Mensa (constellation)

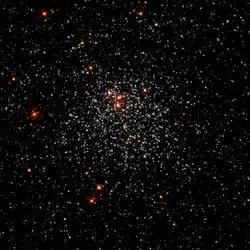
NGC 1987 imaged by the Hubble Space Telescope

The Large Magellanic Cloud lies partially within Mensa's boundaries, although most of it lies in neighbouring Dorado. It is a satellite galaxy of the Milky Way, located at a distance of 163,000 light-years. Among its stars within Mensa are W Mensae, an unusual yellow-white supergiant that belongs to a rare class of star known as a R Coronae Borealis variable, HD 268835, a blue hypergiant that is girded by a vast circumstellar disk of dust, and R71, a luminous blue variable star that brightened in 2012 to over a million times as luminous as the Sun. Also within the galaxy is NGC 1987, a globular cluster estimated to be around 600 million years old that has a significant number of red ageing stars, and NGC 1848, a 27 million year old open cluster. Mensa contains several described open clusters, most of which can be only be clearly observed from large telescopes.